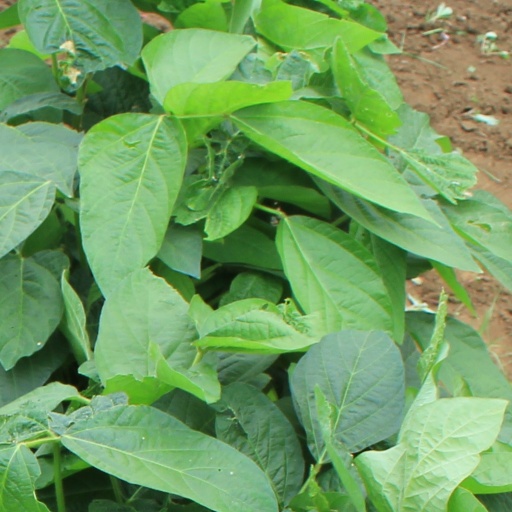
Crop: soybean